Bakugan: Defenders of the Core

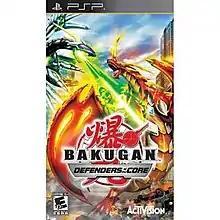
PSP cover art

Bakugan: Defenders of the Core is a multi-console action-adventure game released in 2010. Despite its title, it is based on "". It was released for the DS, Wii, PSP, PS3 and Xbox 360.